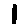
Label: 1